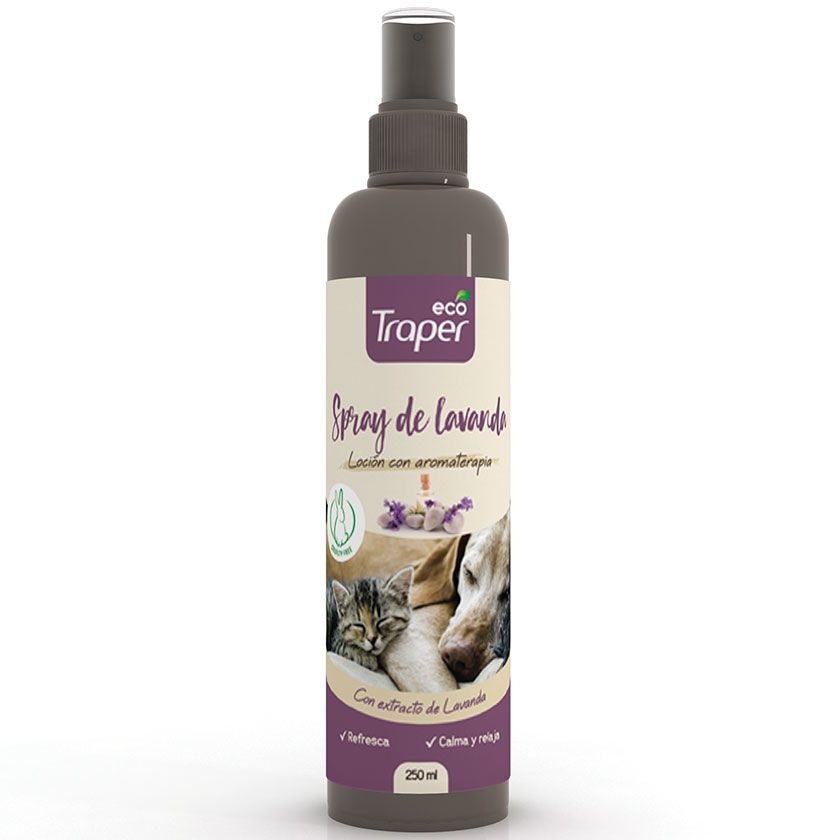
Eco Traper Spray de Lavanda Aromaterapia 250ml
Brand: Traper
Eco Traper Spray de Lavanda Aromaterapia 250ml 🐾 Bienestar y cuidado para tu mascota 📝 Descripción Eco Traper Spray de Lavanda Aromaterapia ✨ Beneficios Clave: Eco Traper Spray de Lavanda Aromaterapia , es una loción para mascotas 100% natural. Contiene extracto de lavanda, planta ampliamente utilizada en aromaterapia por sus propiedades calmantes y relajantes. Se aplica directo sobre tu mascota para proporcionarle un aroma refrescante o también puede ser utilizado como aromatizante del hogar, favoreciendo un ambiente de calma y tranquilidad. Apto para perros y gatos de todas las edades. No altera el olfato del animal. 🚚 En NovaPet , ofrecemos productos de calidad con despacho rápido a todo Chile. ¡Lo que tu mascota merece y más! 💙🐾
Category: Animals & Pet Supplies > Pet Supplies > Pet Grooming Supplies > Pet Fragrances & Deodorizing Sprays